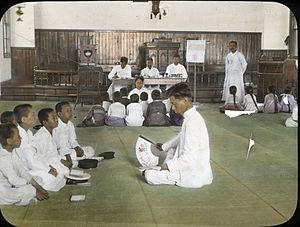
L’École du dimanche ou parfois École biblique aujourd'hui est une institution protestante ou évangélique d'enseignement de la bible aux enfants.